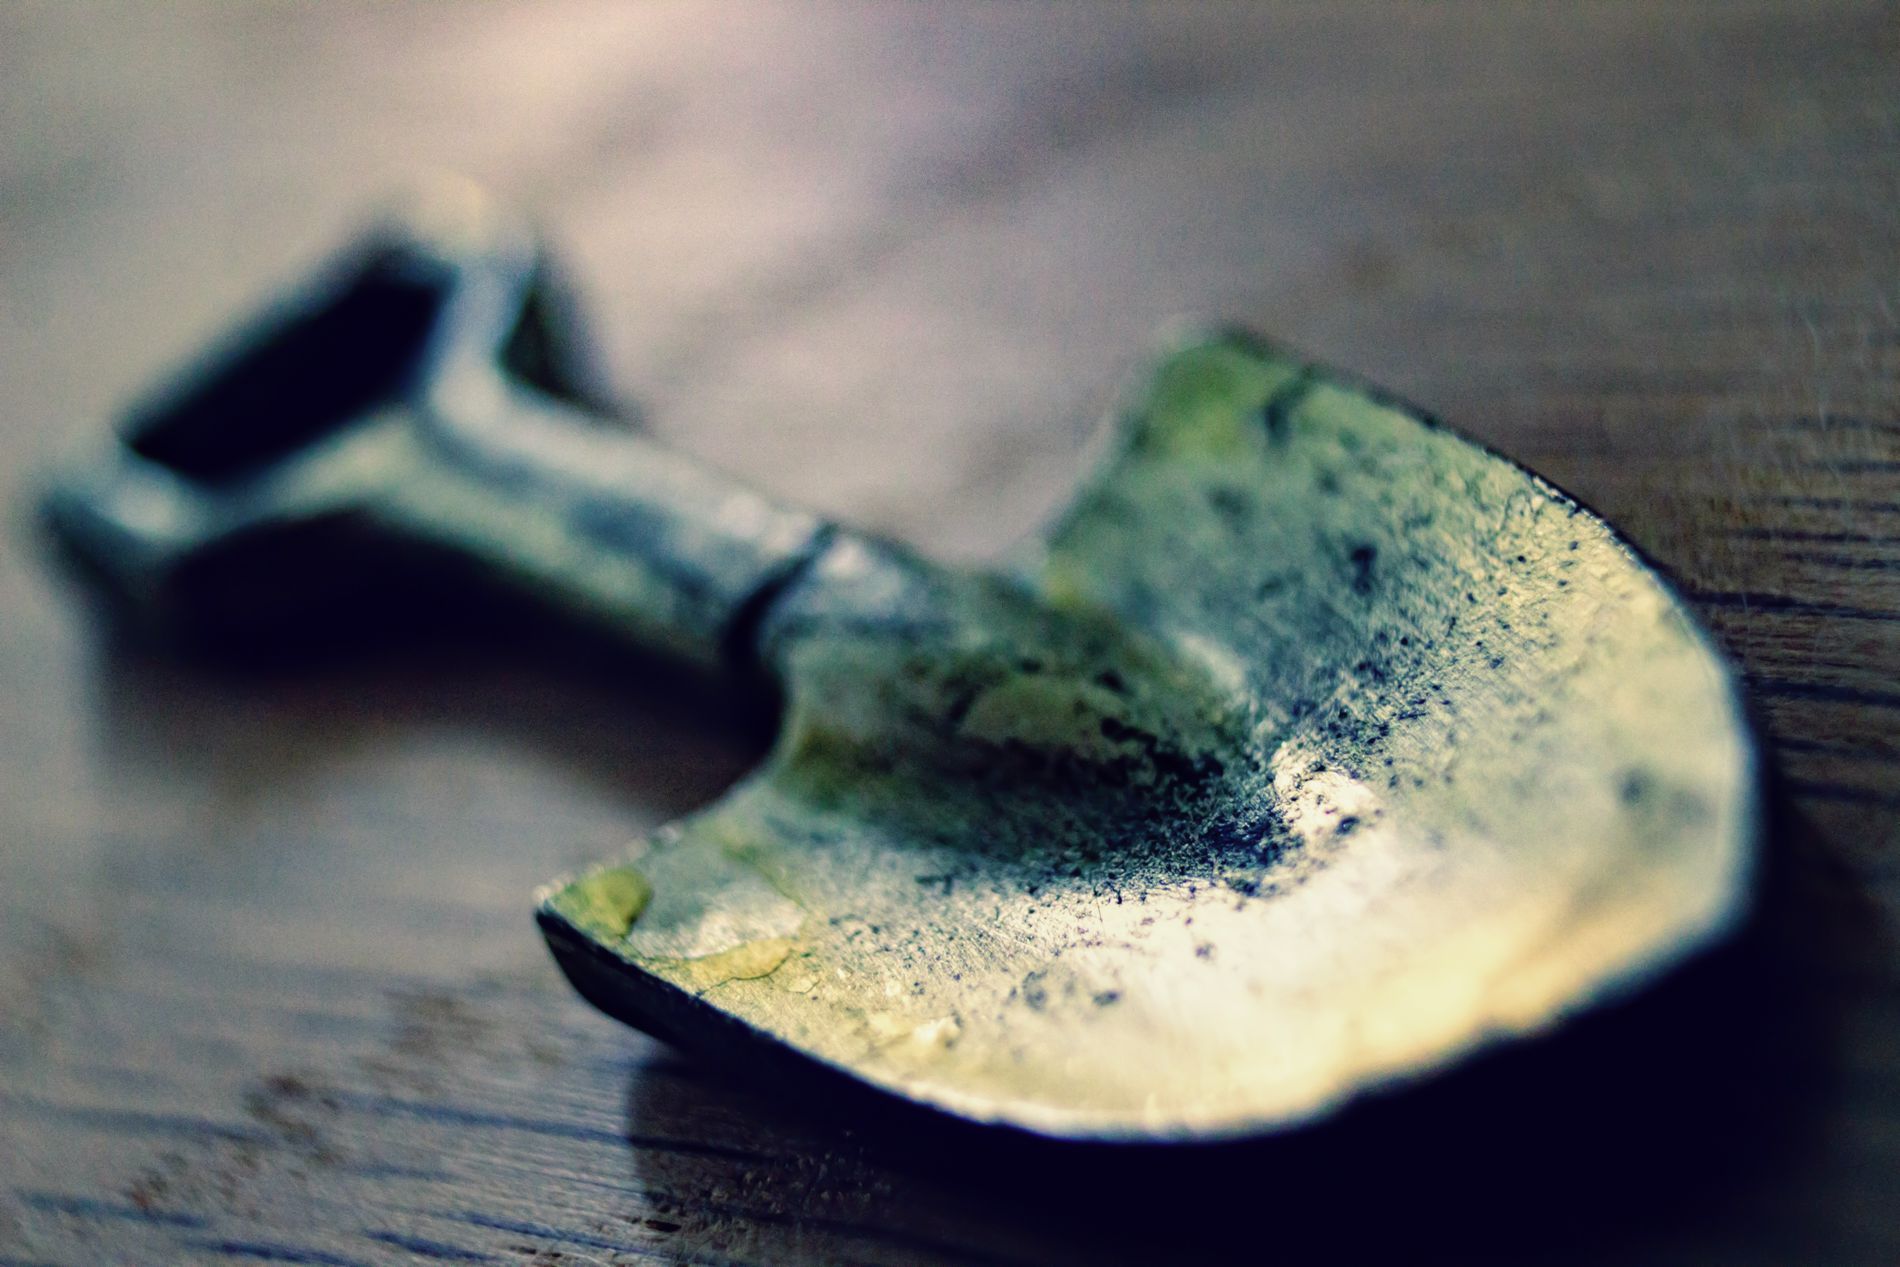
Old Metal Shovel
The image is a small metal shovel lying on a wooden surface. The shovel has a short handle and a rounded blade.
The eye level  shows a weathered metal shovel resting on a wooden surface, The color palette green and brown. The style is a product shot.
Labels: Device, Shovel, Tool, Corrosion, Rust, wooden surface